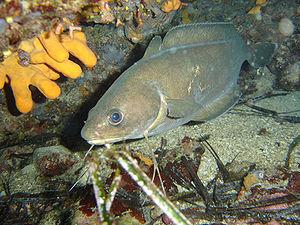
Phycis phycis (Moustelle brune) (Croatie)
Phycis est un genre de poissons de la famille des Gadidae ou des Phycidae selon les classifications.
La famille des Phycidae est une famille de poissons marins appartenant à l'ordre des Gadiformes et contenant deux genres.
La Mostelle ou Mostelle de roche, est une espèce de poissons marins de la sous-famille des Phycinae et de la famille des Gadidae.